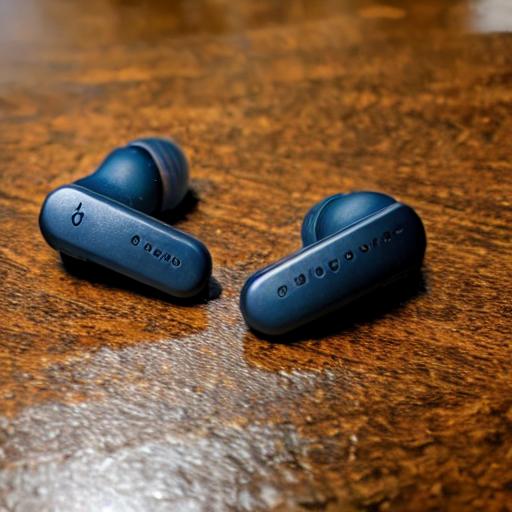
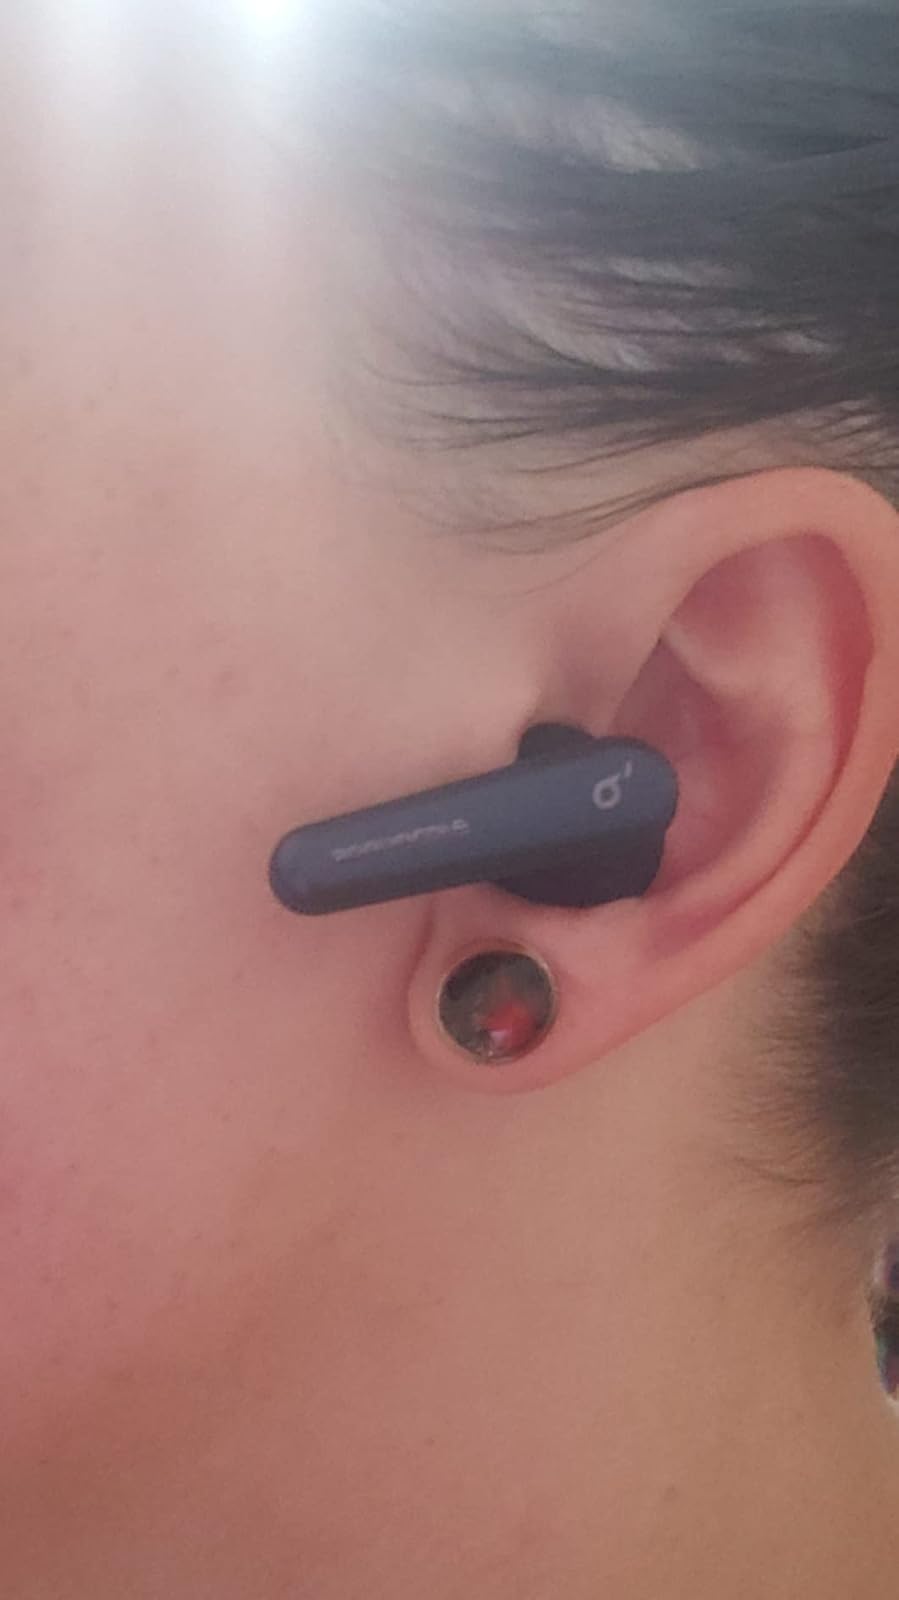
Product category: earbuds
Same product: no